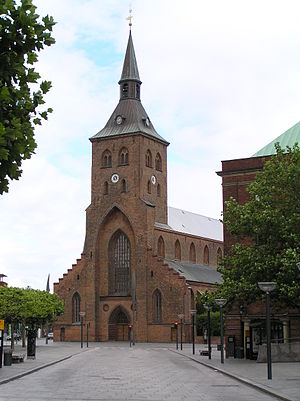
Fyens Stift
Odense Domkirke (Sankt Knuds Kirke)
Fyens Stift er et stift i den danske folkekirke, der omfatter Fyn med omkringliggende øer. Biskopsædet er i Odense hvor Sankt Knuds Kirke udgør stiftets domkirke.